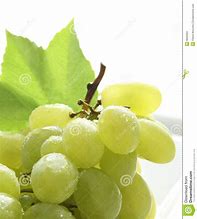
Label: Grapes